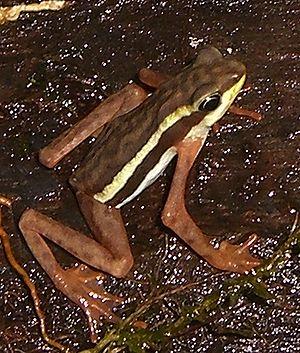
Atelopus elegans est une espèce d'amphibiens de la famille des Bufonidae.